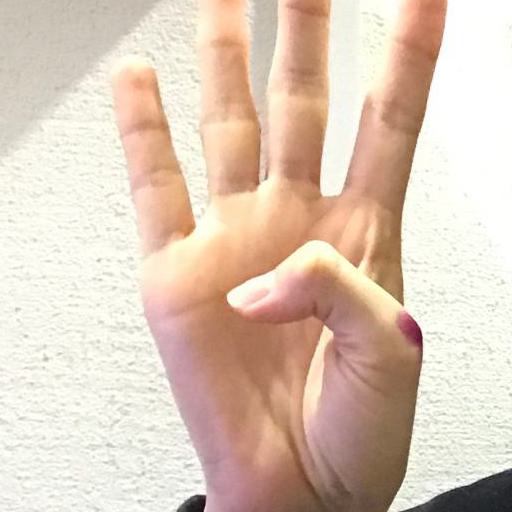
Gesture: four